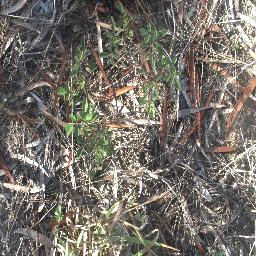
Label: negative